Boys Run the Riot

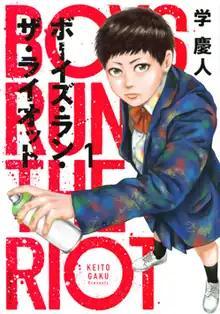
Cover of the first volume, featuring Ryo Watari

is a Japanese manga series written and illustrated by Keito Gaku. The story follows the struggles of a transgender high school boy who launches a fashion brand with his friends. The manga was first serialized in Kodansha's "seinen" manga magazine "Weekly Young Magazine" from January to August 2020. It was then transferred to Kodansha's "Comic Days" manga app, where it ran from September to October 2020. Its chapters were collected in four volumes. The manga is licensed in English by Kodansha USA, who hired an all-transgender localization team to edit and translate the manga.